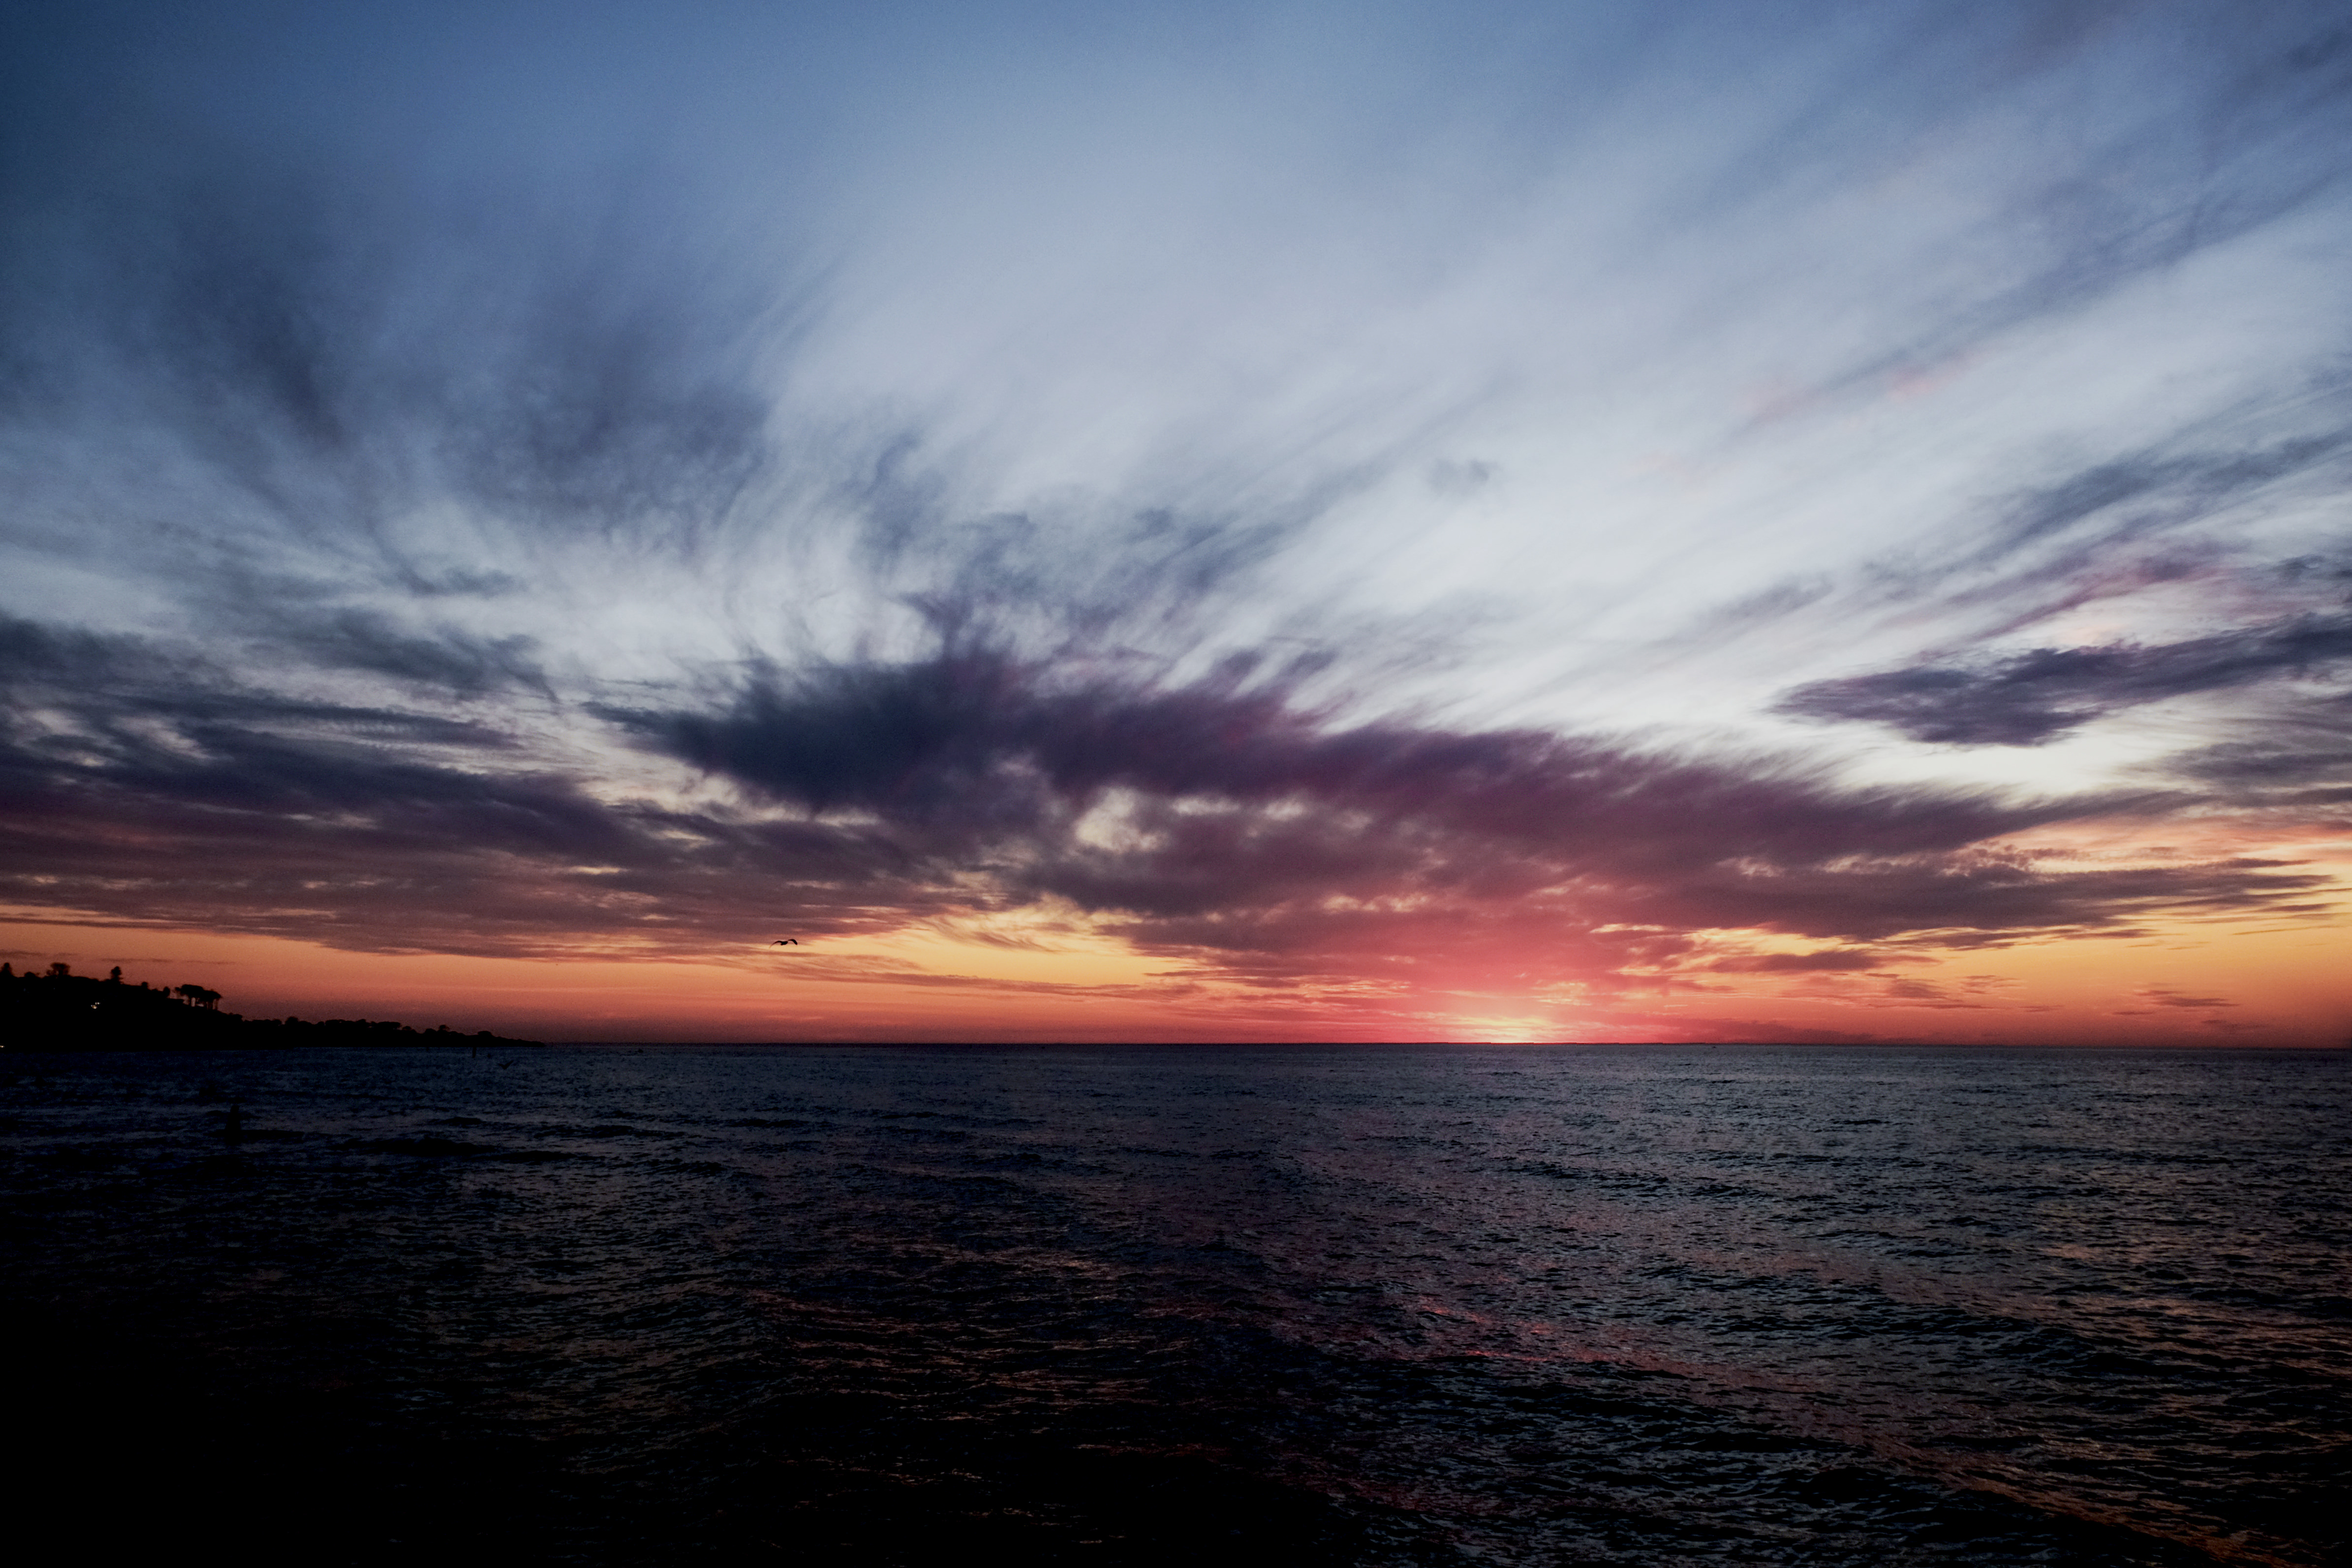
beach, sea, coast, water, nature, ocean, horizon, cloud, sky, sun, sunrise, sunset, sunlight, morning, shore, wave, dawn, atmosphere, dusk, evening, reflection, scenic, seascape, outdoors, afterglow, hd wallpaper, meteorological phenomenon, wind wave